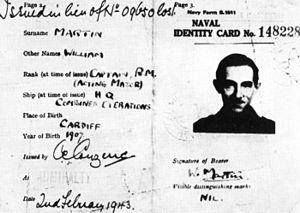
L’opération Mincemeat était un plan britannique organisé par le Système Double Cross durant la Seconde Guerre mondiale destiné à convaincre le Grand quartier général allemand que les Alliés envahiraient les Balkans et la Sardaigne au lieu de la Sicile, qui était leur réel objectif.